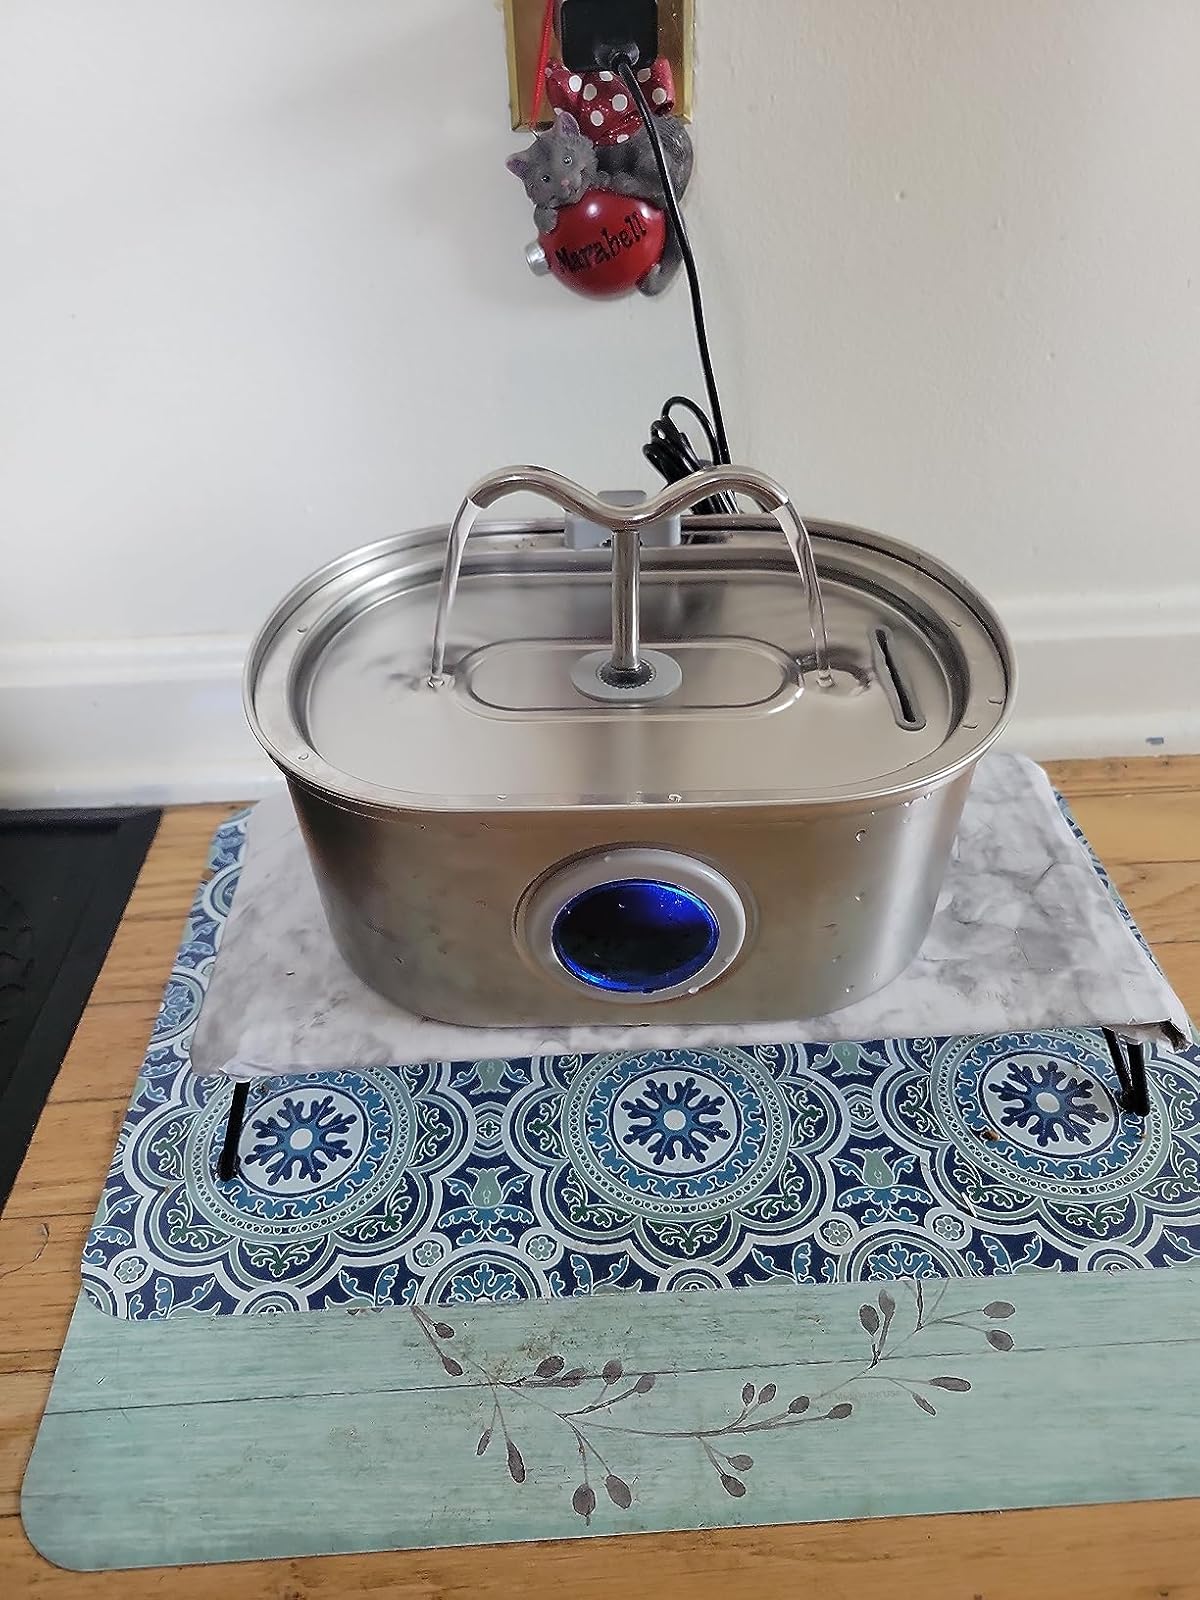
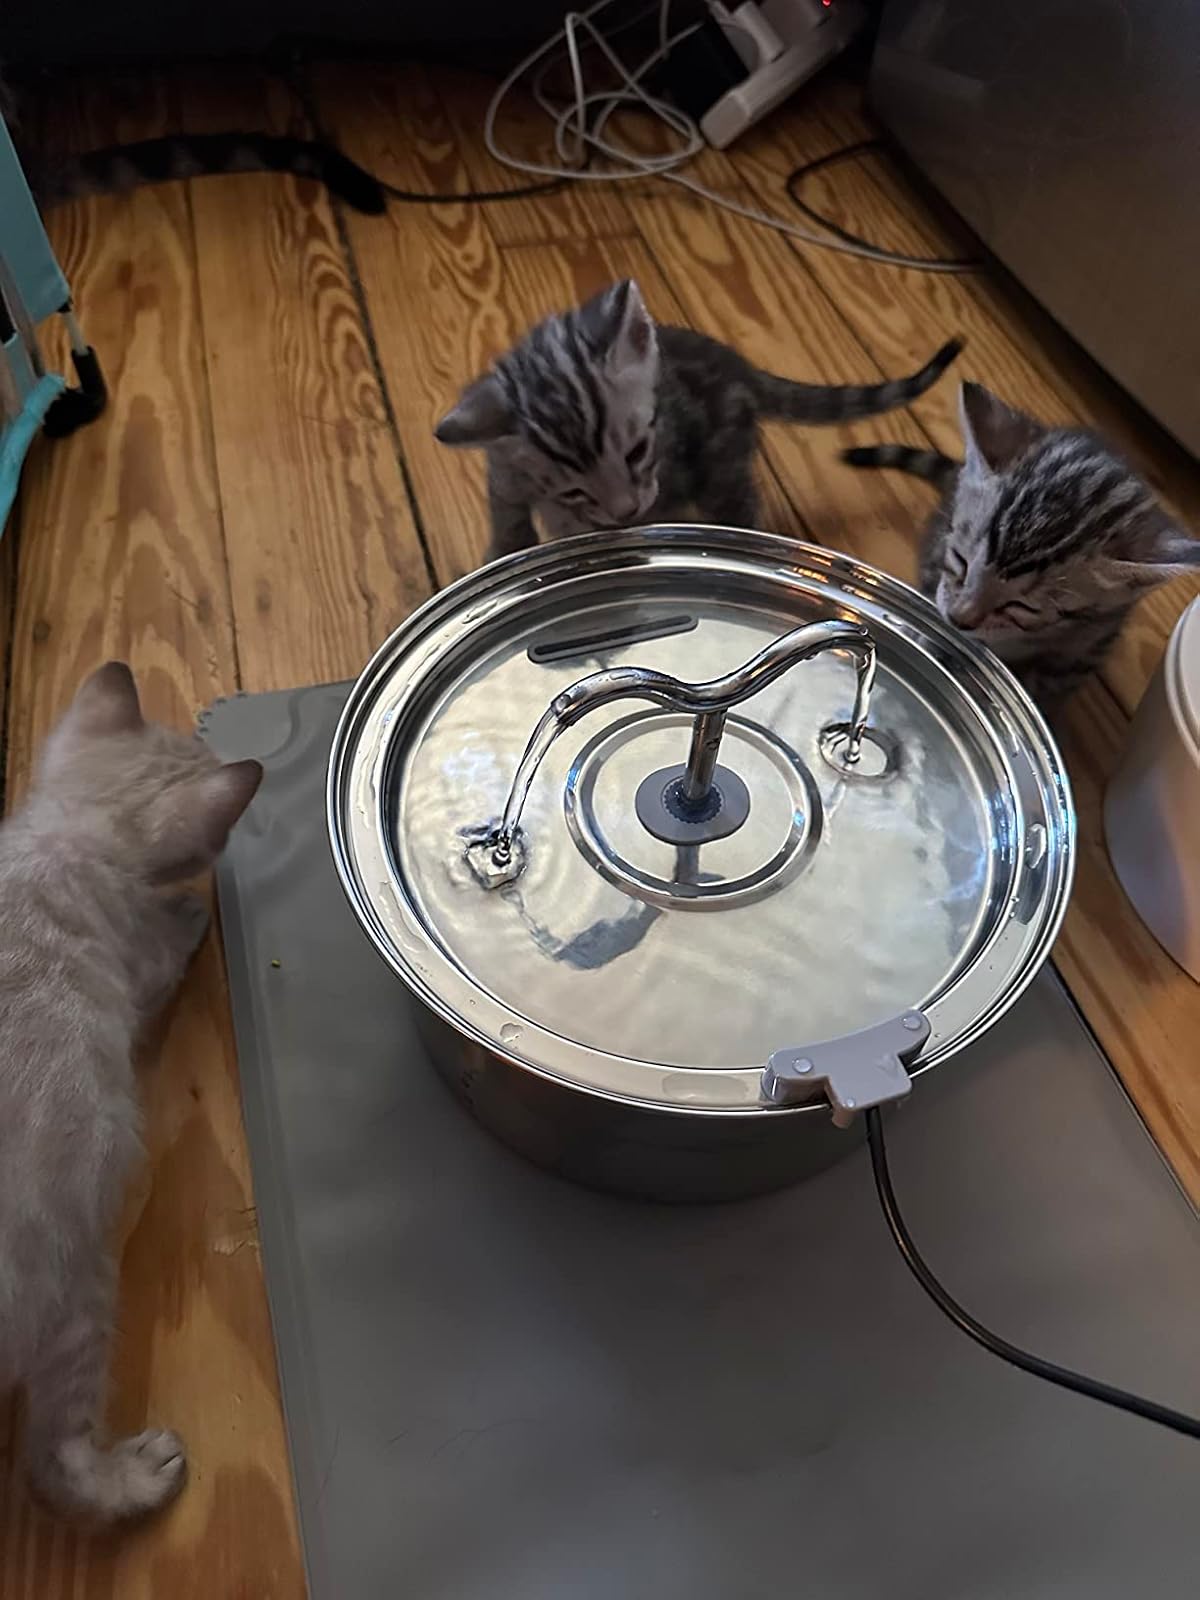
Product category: items_bowl
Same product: no